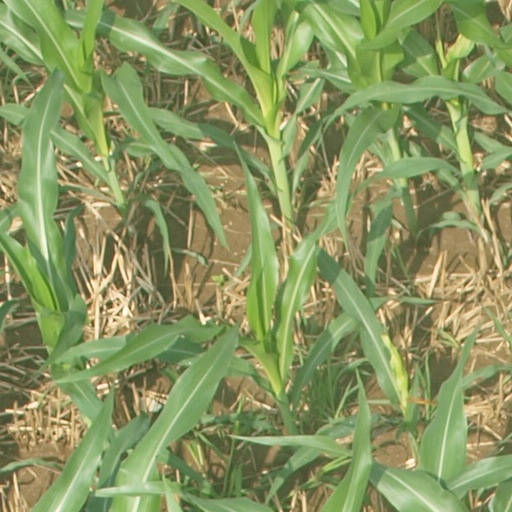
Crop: maize; corn